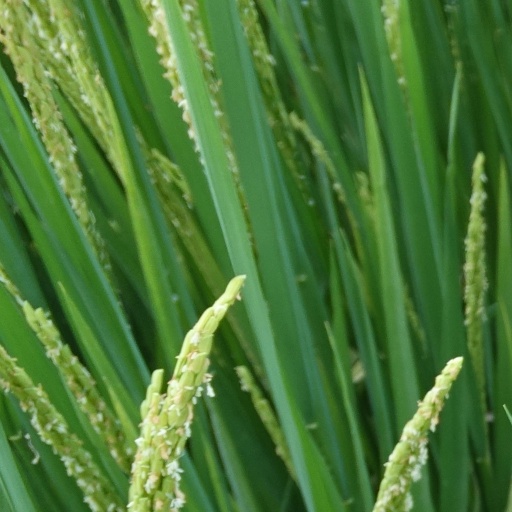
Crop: rice